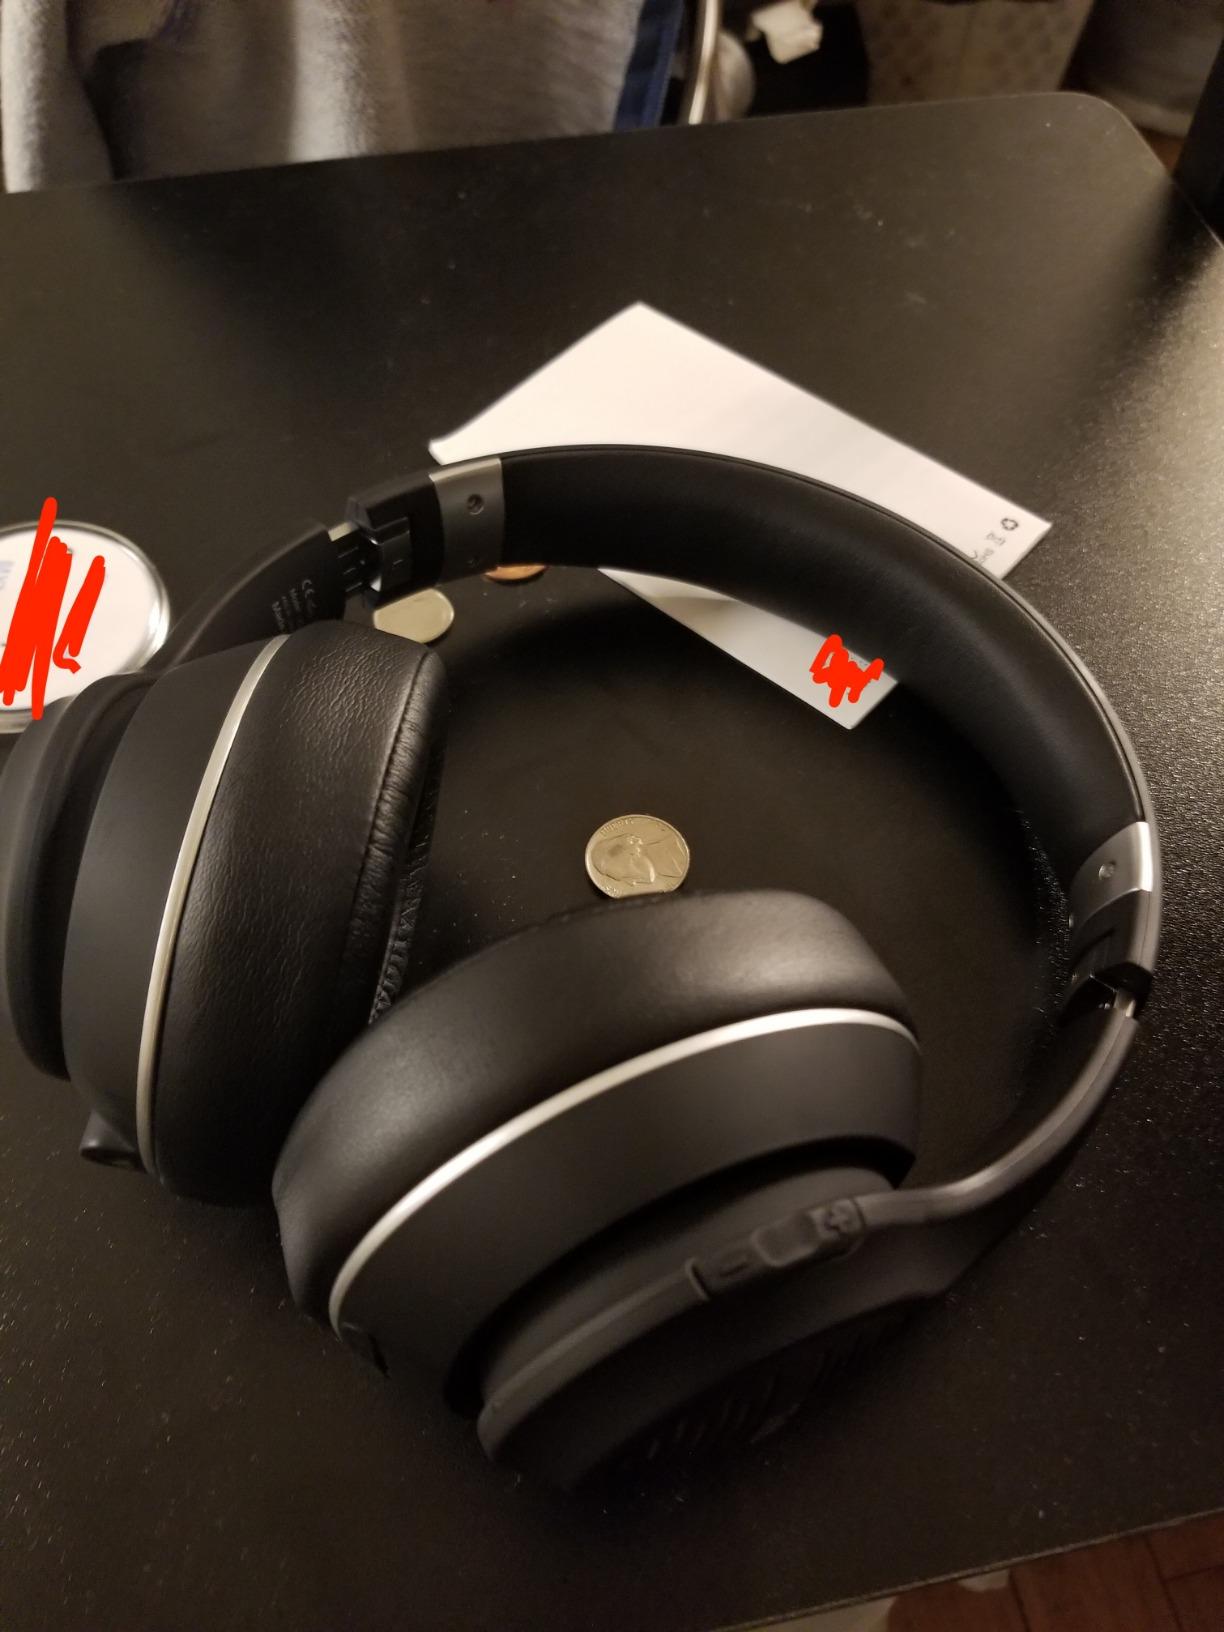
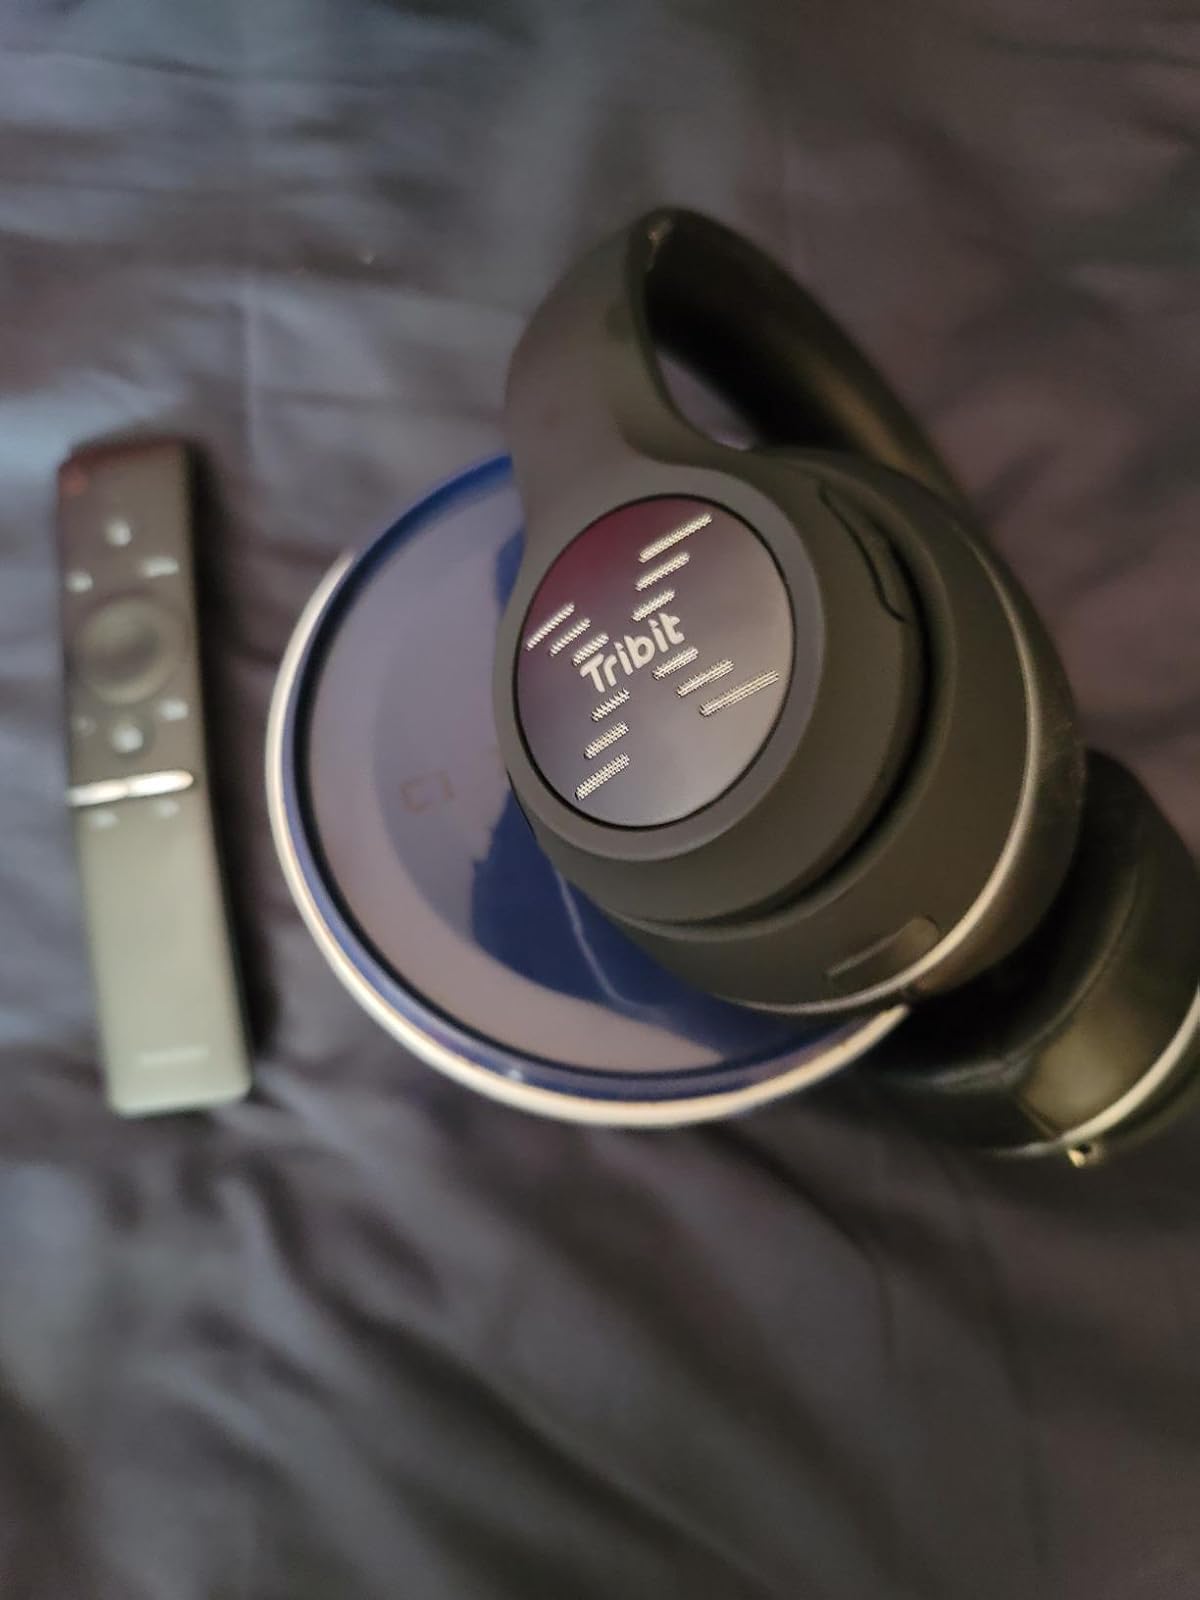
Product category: headphones
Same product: yes